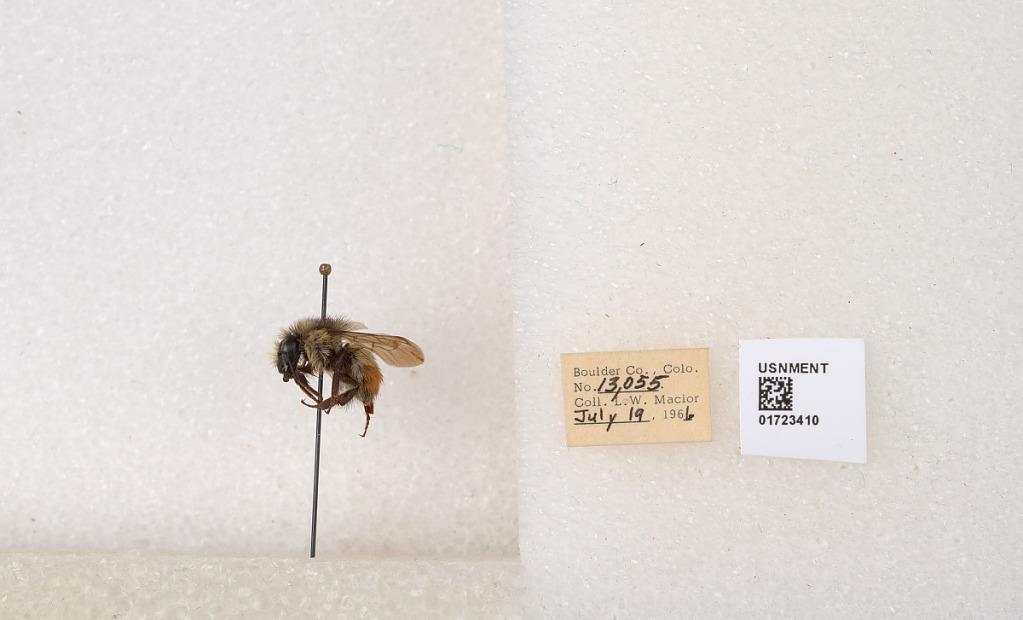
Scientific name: Bombus flavifrons Cresson
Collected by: L. Macior
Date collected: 1966-7-19
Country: United States
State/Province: Colorado
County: Boulder
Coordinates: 40.0925, -105.358